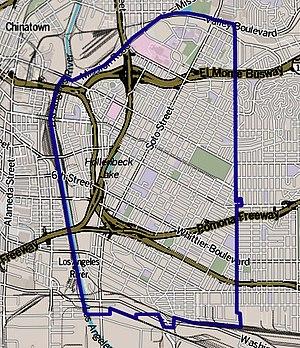
Boyle Heights est un quartier situé à l'est de Downtown Los Angeles, en Californie.